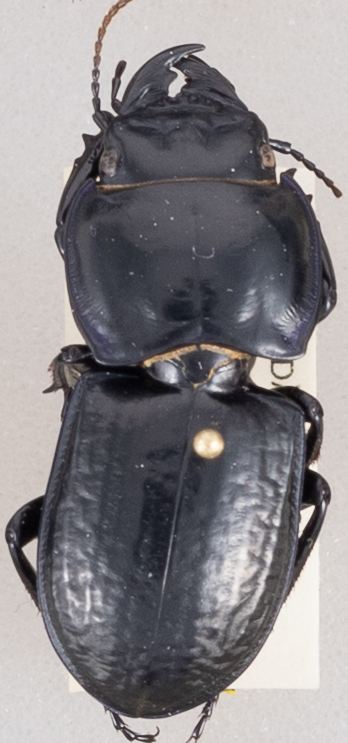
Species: Pasimachus sublaevis
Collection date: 2019-04-23
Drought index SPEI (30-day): -0.764
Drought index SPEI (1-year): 1.69
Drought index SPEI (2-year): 1.93